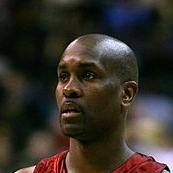
Age: 38